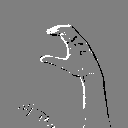
ASL letter: c